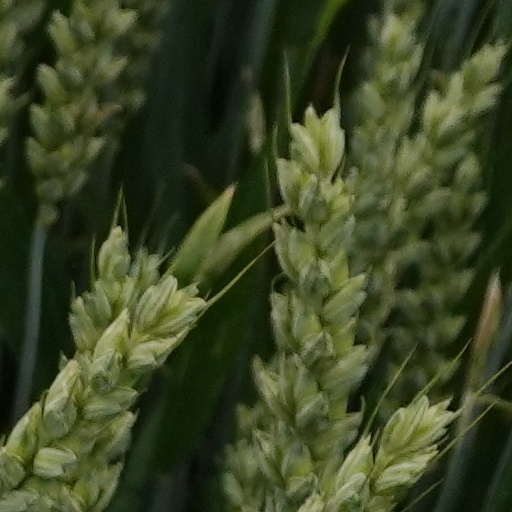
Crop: wheat